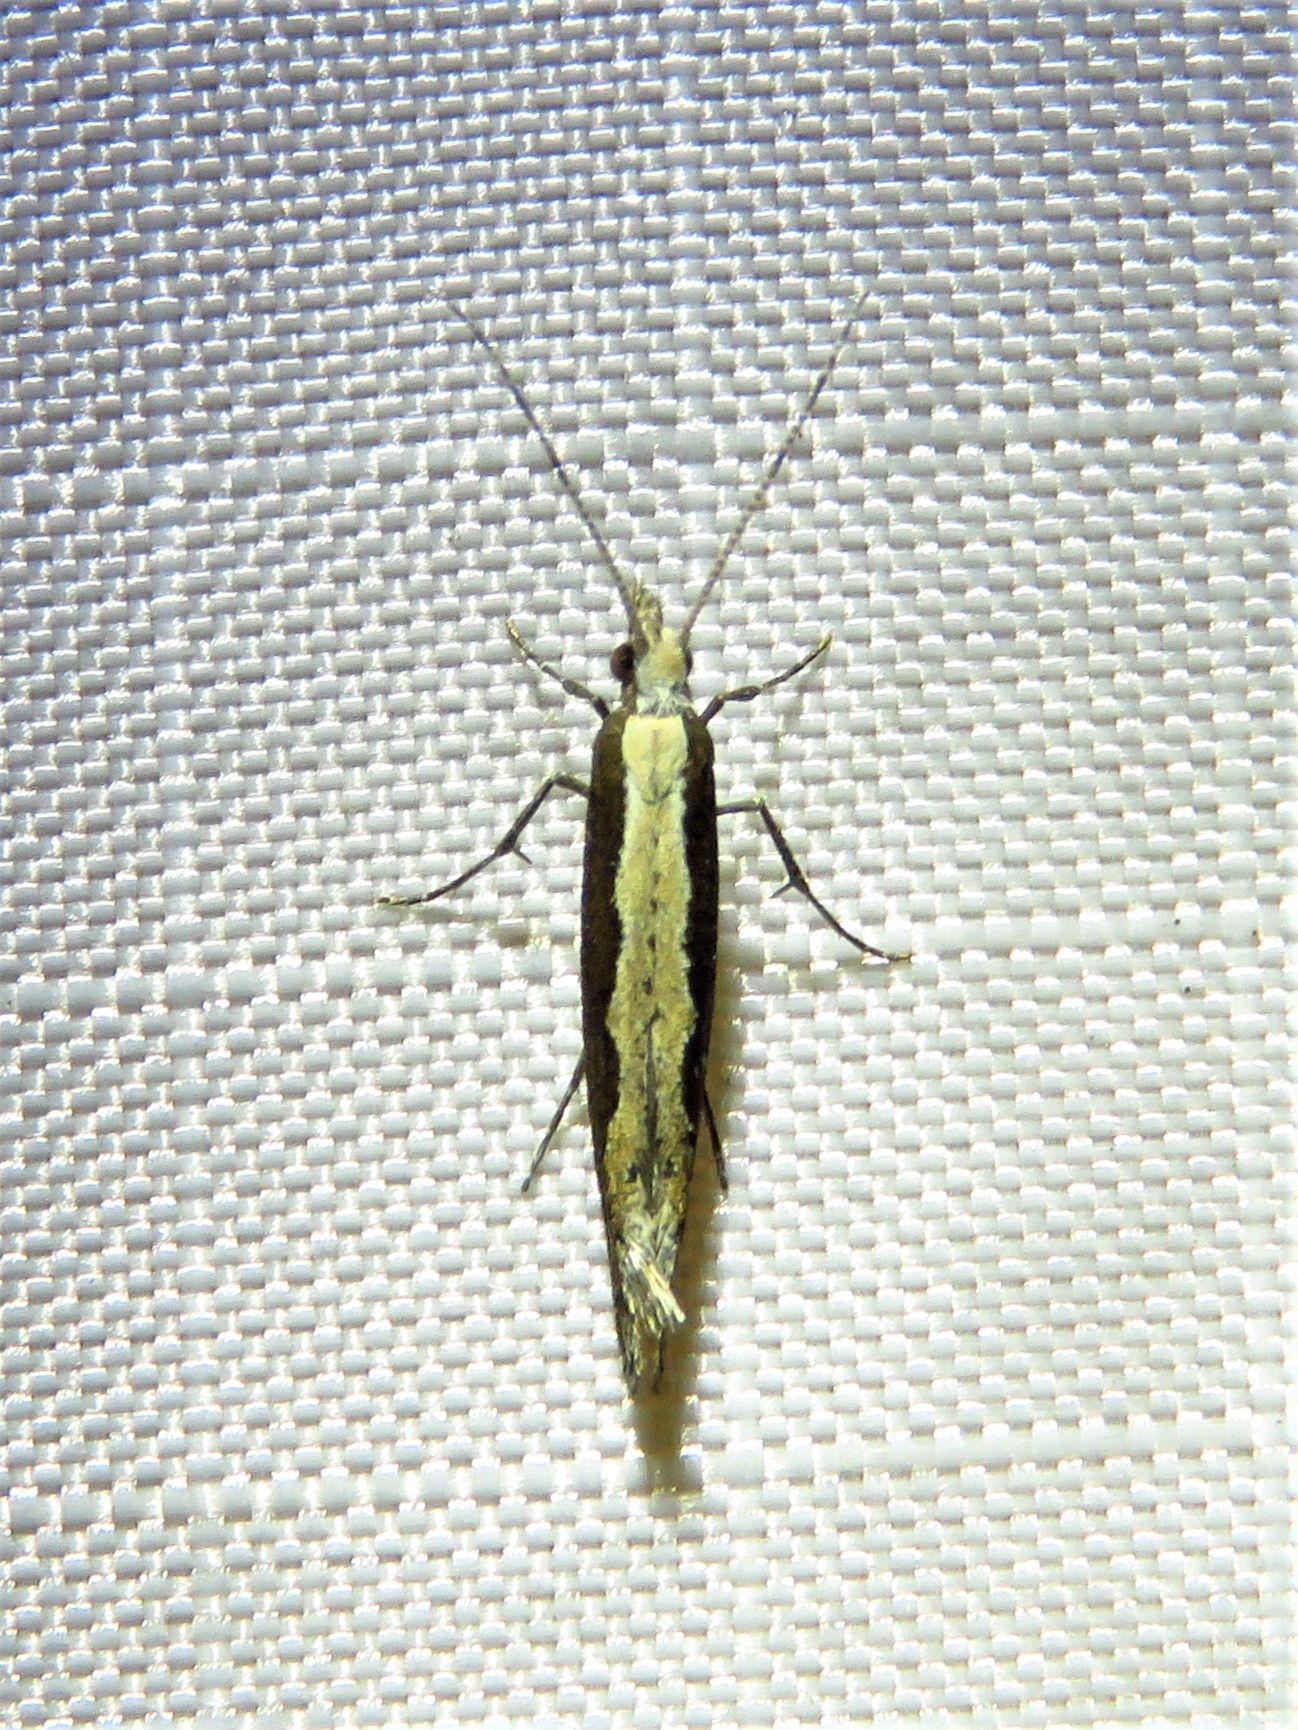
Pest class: diamondback_moth